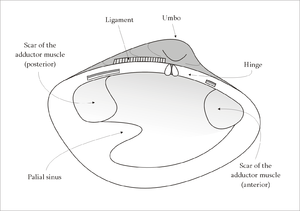
La palourde grise commune européenne est un mollusque bivalve de la famille des Veneridae.
La ligne palléale est une marque linéaire visible à l'intérieur de chaque valve de la coquille des mollusques bivalves. Cette ligne correspond à l'endroit où les muscles rétracteurs du manteau sont reliés à la coquille. Chez les animaux qui ont deux muscles adducteurs, la ligne palléale passe généralement par les cicatrices de ces muscles.
Le sinus palléal est une encoche visible au niveau de la ligne palléale à l'intérieur des valves de la coquille des mollusques bivalves, et qui correspond à la position des siphons de ces animaux, chez les espèces qui en sont pourvues. La position de sinus palléal est généralement bien visible, la ligne palléale, brillante au milieu de l'intérieur d'une coquille terne, marquant un décochement caractéristique.